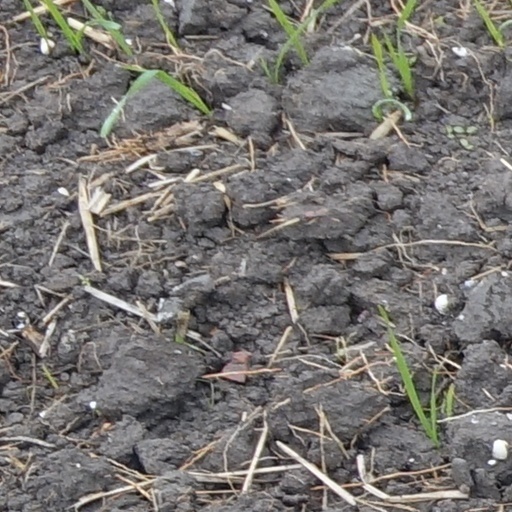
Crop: wheat